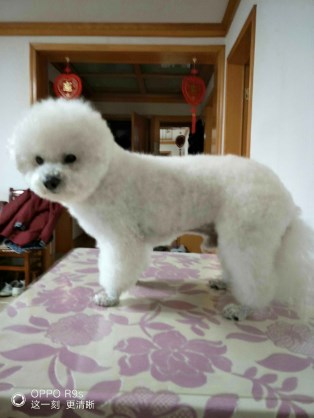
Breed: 3083-n000117-Bichon_Frise